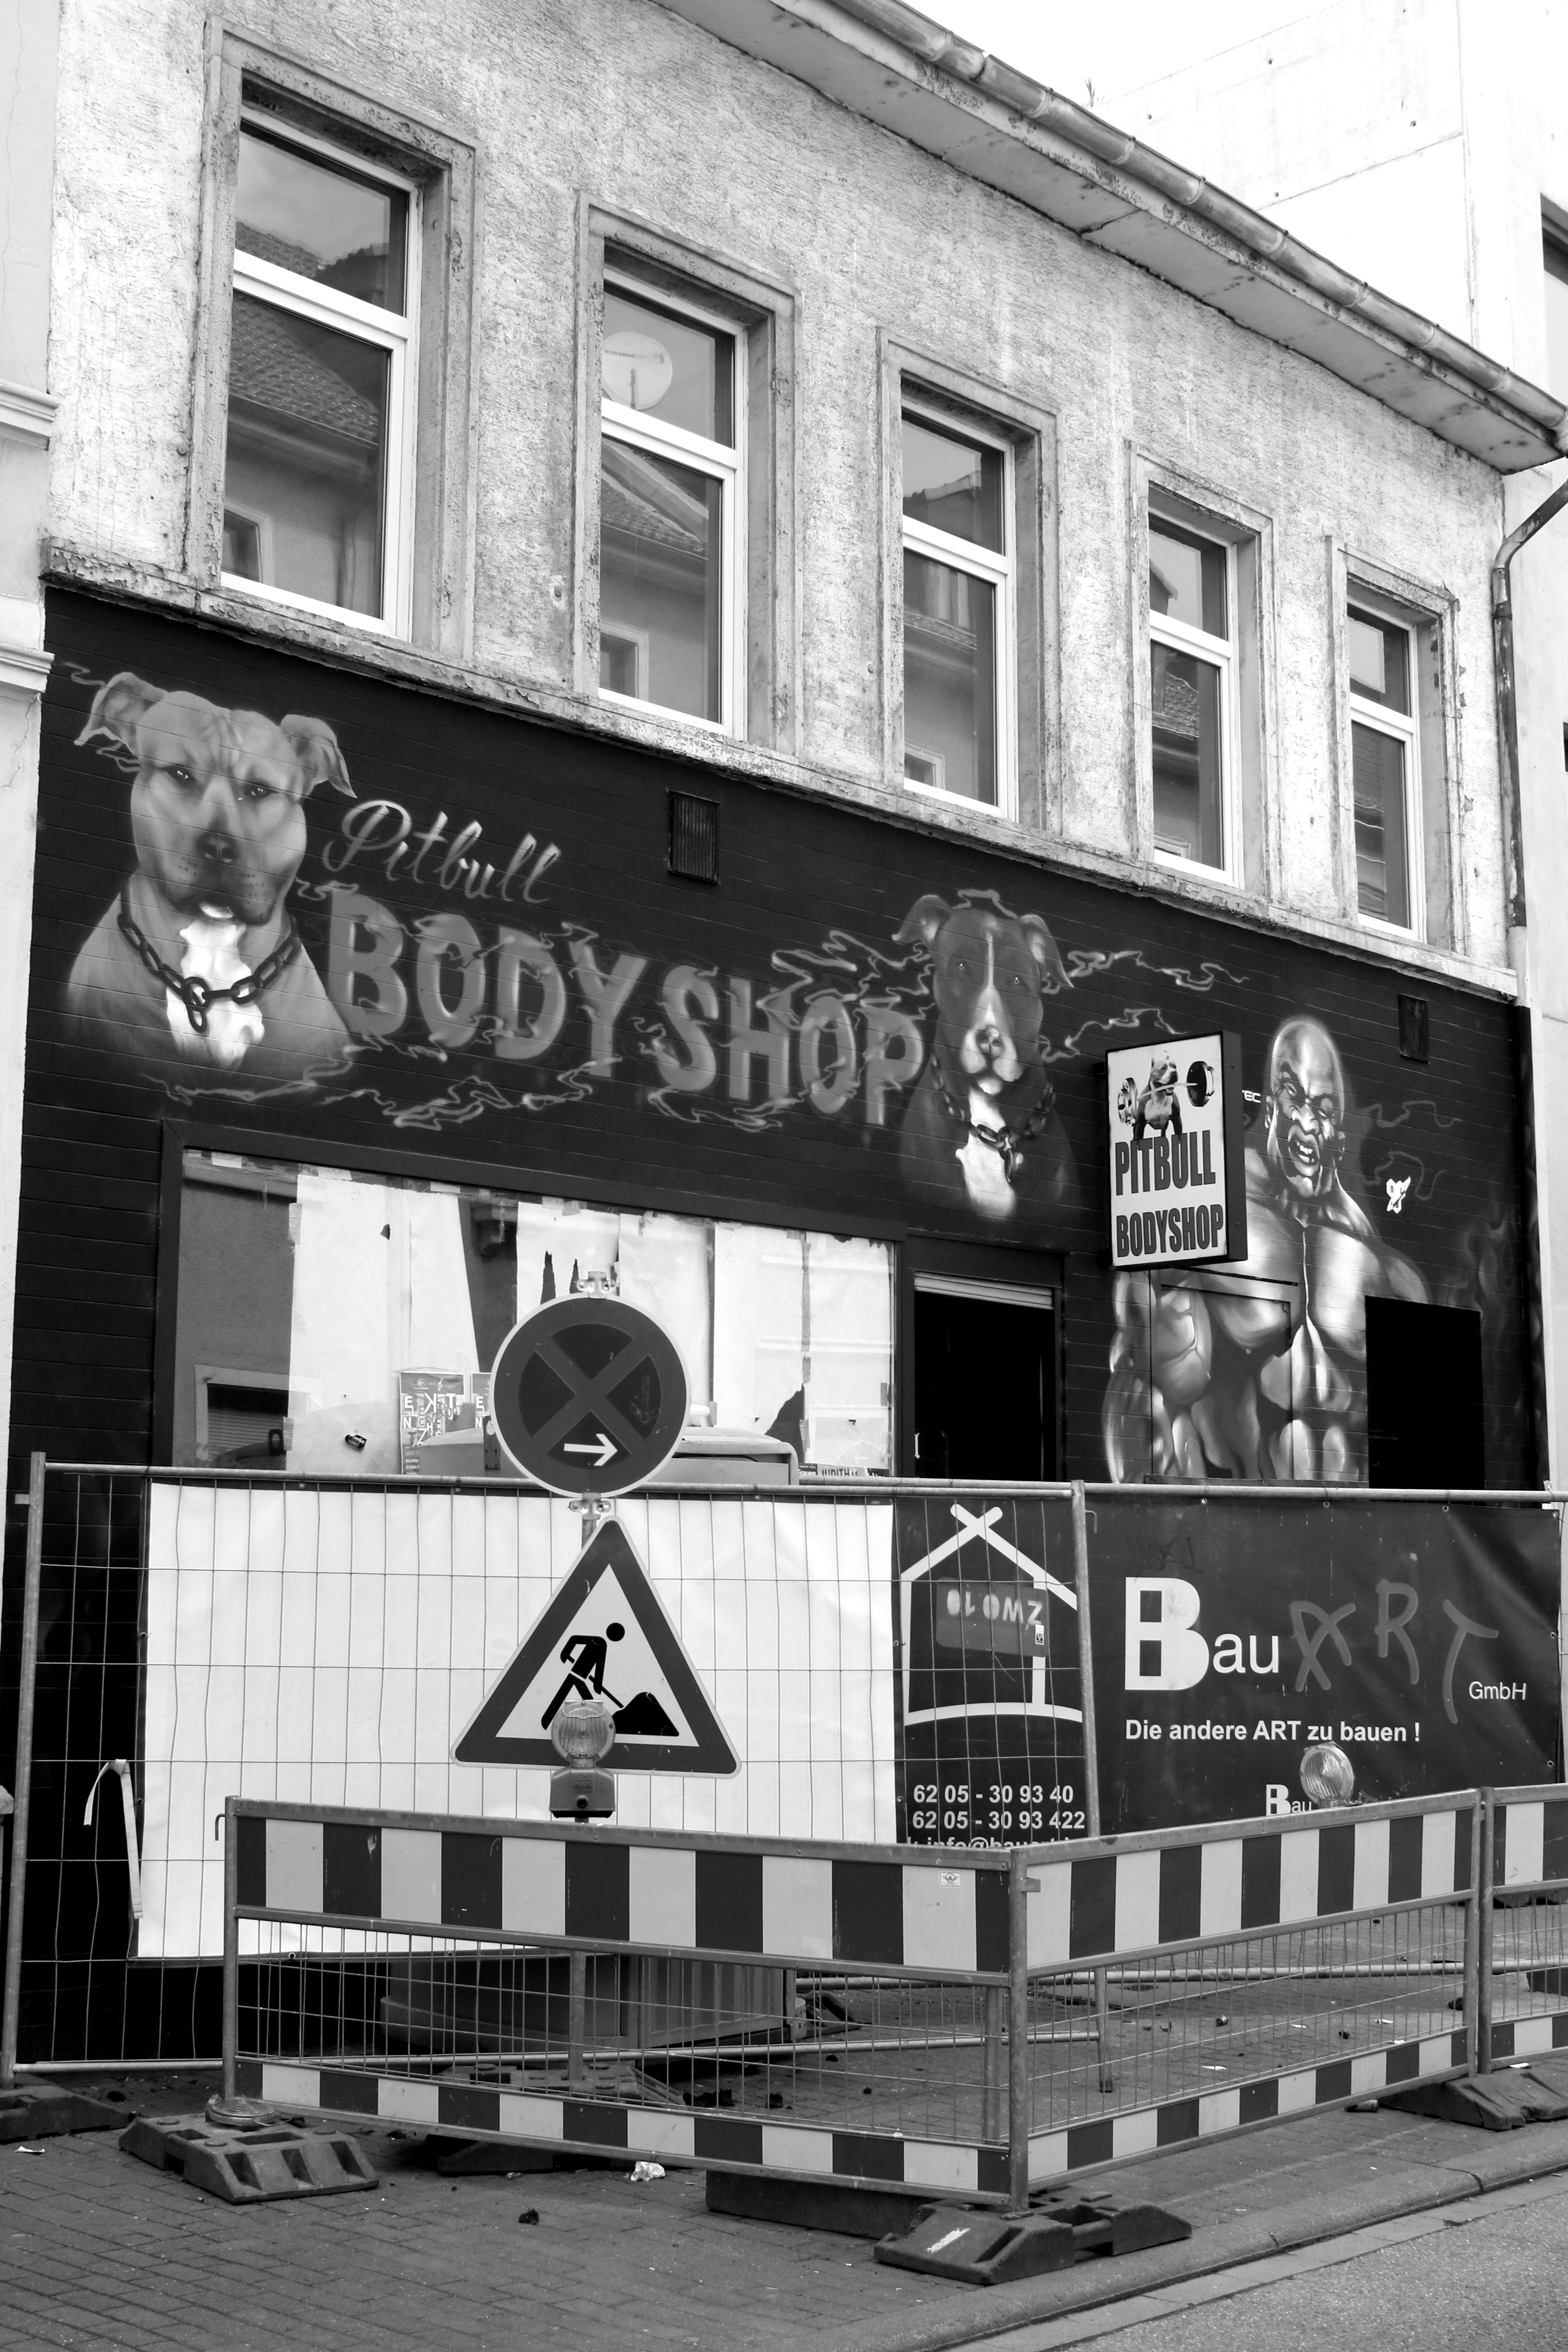
black and white, road, street, advertising, facade, monochrome, bw, blackandwhite, blackwhite, germany, alemania, allemagne, sw, schwarzweiss, schwarzweis, germania, mannheim, schwarzweissfotografie, schwarzweisfotografie, monochrome photography